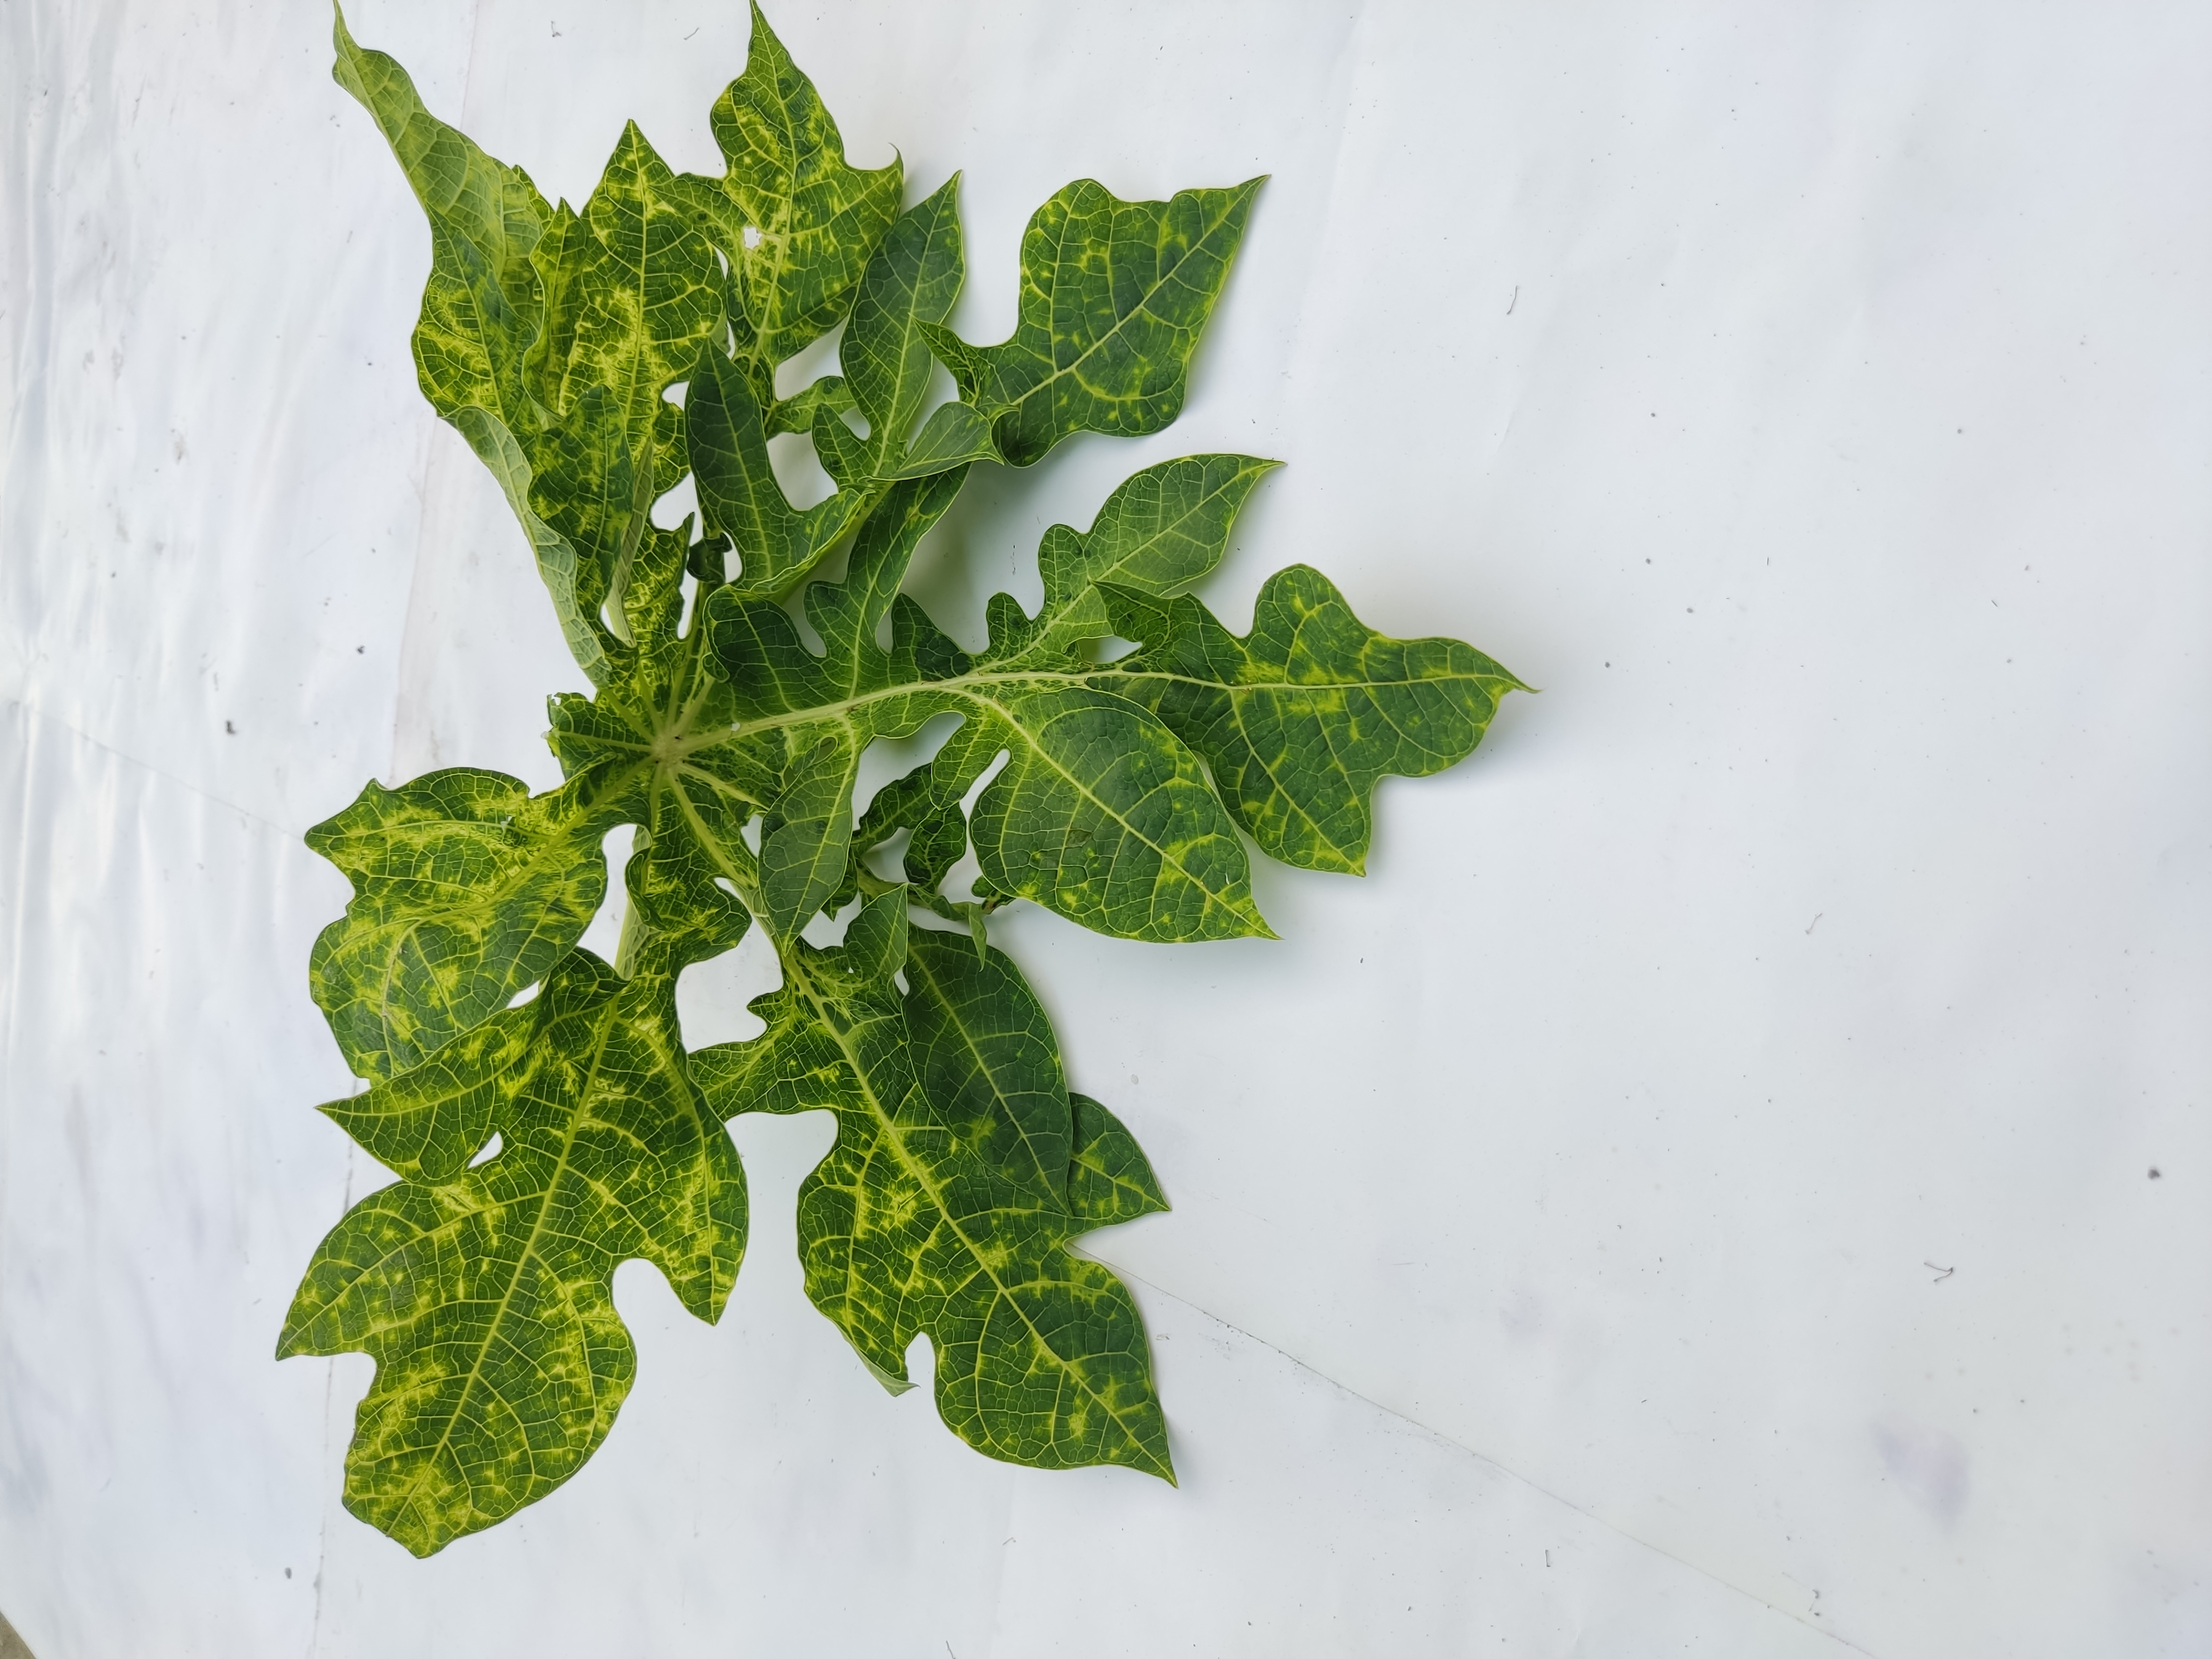
Label: Mosaic